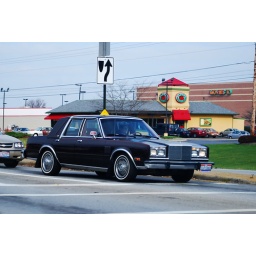
Car spotting around Columbus, Ohio. A great looking Chrysler New Yorker/Fifth Ave spotted on the road in Hilliard.